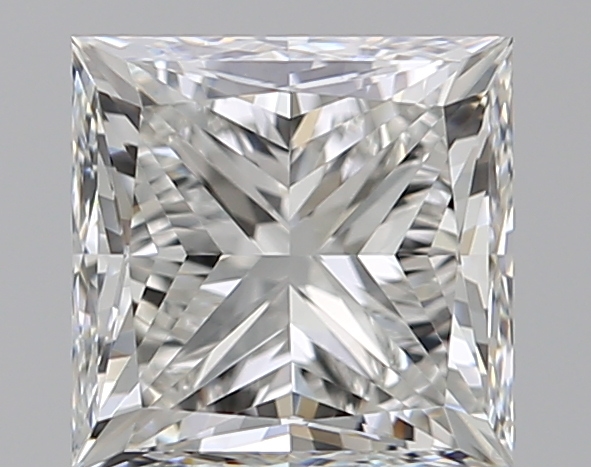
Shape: princess
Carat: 1.51
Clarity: IF
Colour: H
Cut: VG
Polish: EX
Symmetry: EX
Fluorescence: N
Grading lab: GIA
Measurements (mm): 5.97 x 5.94 x 4.51